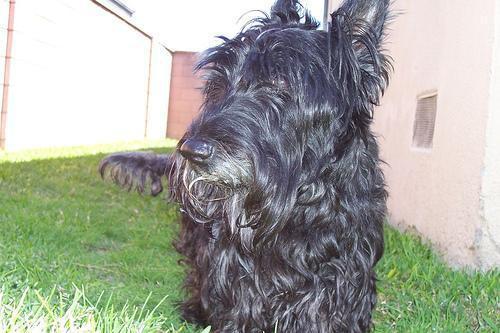
Scotch_terrier